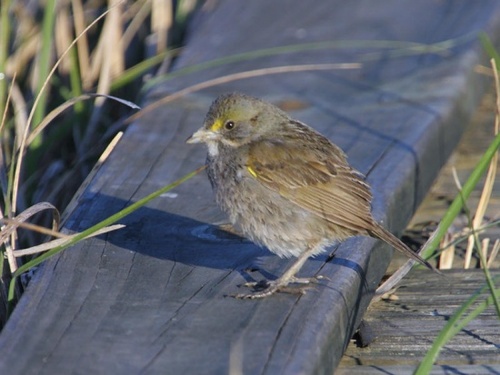
this small puffy bird is mostly brown and grey, with a small yellow spot near its eye.
this little bird has a gray belly and breast, with brown wings and tail.
a small, round bird that is mostly varying shades of brown with touches of yellow with a very short beak.
this bird has a speckled belly and breast with a short pointy bill.
this small bird has brown wings, a gray body, and a yellow brow.
this bird has wings that are brown and has a rotund bodythe bill of the bird is short, pointed and gray, and the crown of the bird has various shades of gray and yellow.
a small brown bird, with a lighter shaded belly, and a small bill.
this bird is brown in color, with a light colored beak.
this bird has wings that are brown and has a white belly
Species: Seaside Sparrow